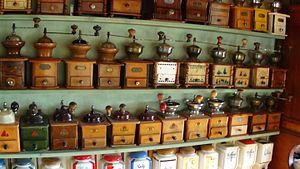
Cette image représente une partie de ma collection de moulins à café Peter Dienes ( 450 moulins )
La mylokaphéphilie est l'art de collectionner les moulins à café. Le collectionneur est un mylokaphéphile.